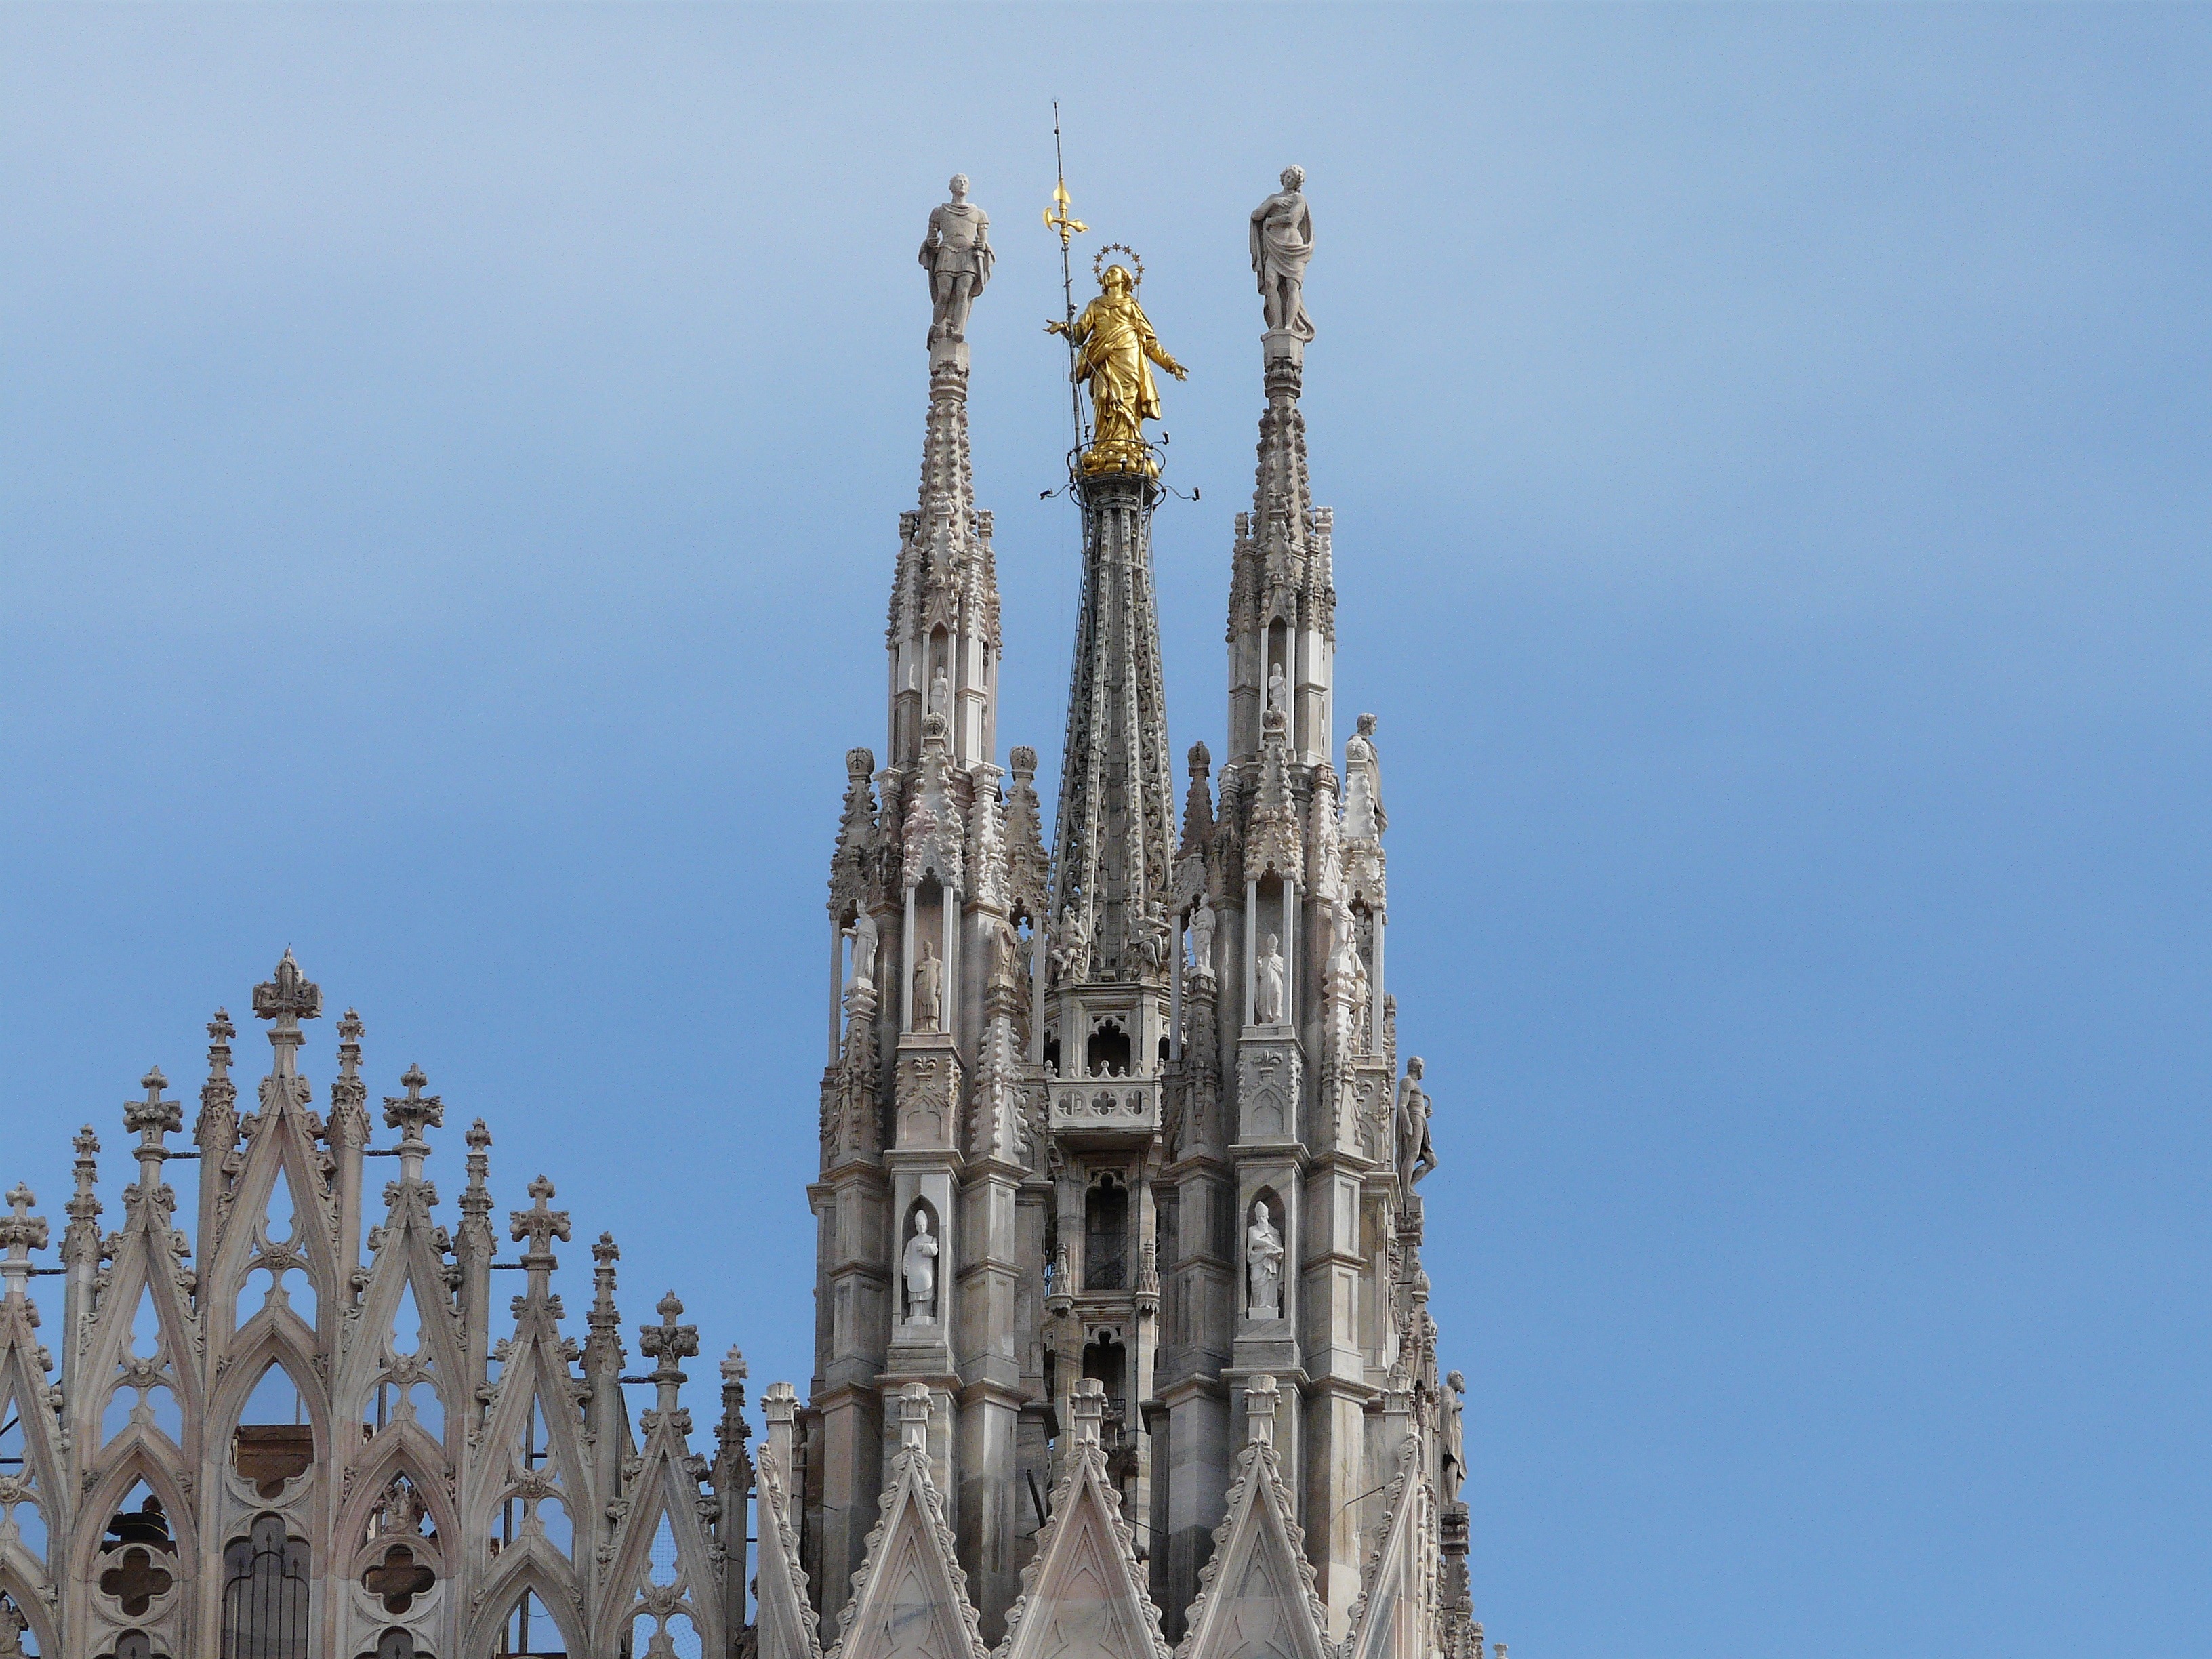
architecture, building, skyscraper, statue, tower, landmark, cathedral, place of worship, sculpture, temple, spire, steeple, milan, gothic architecture